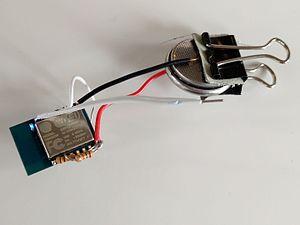
L’ESP8266 est un circuit intégré à microcontrôleur avec connexion Wi-Fi développé par le fabricant chinois Espressif.